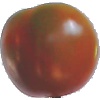
Label: Tomato Maroon 1